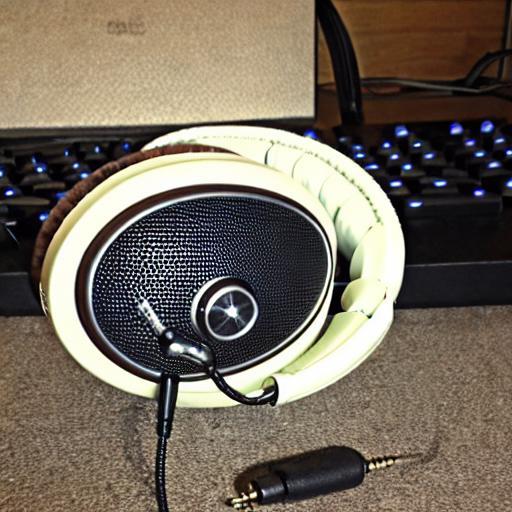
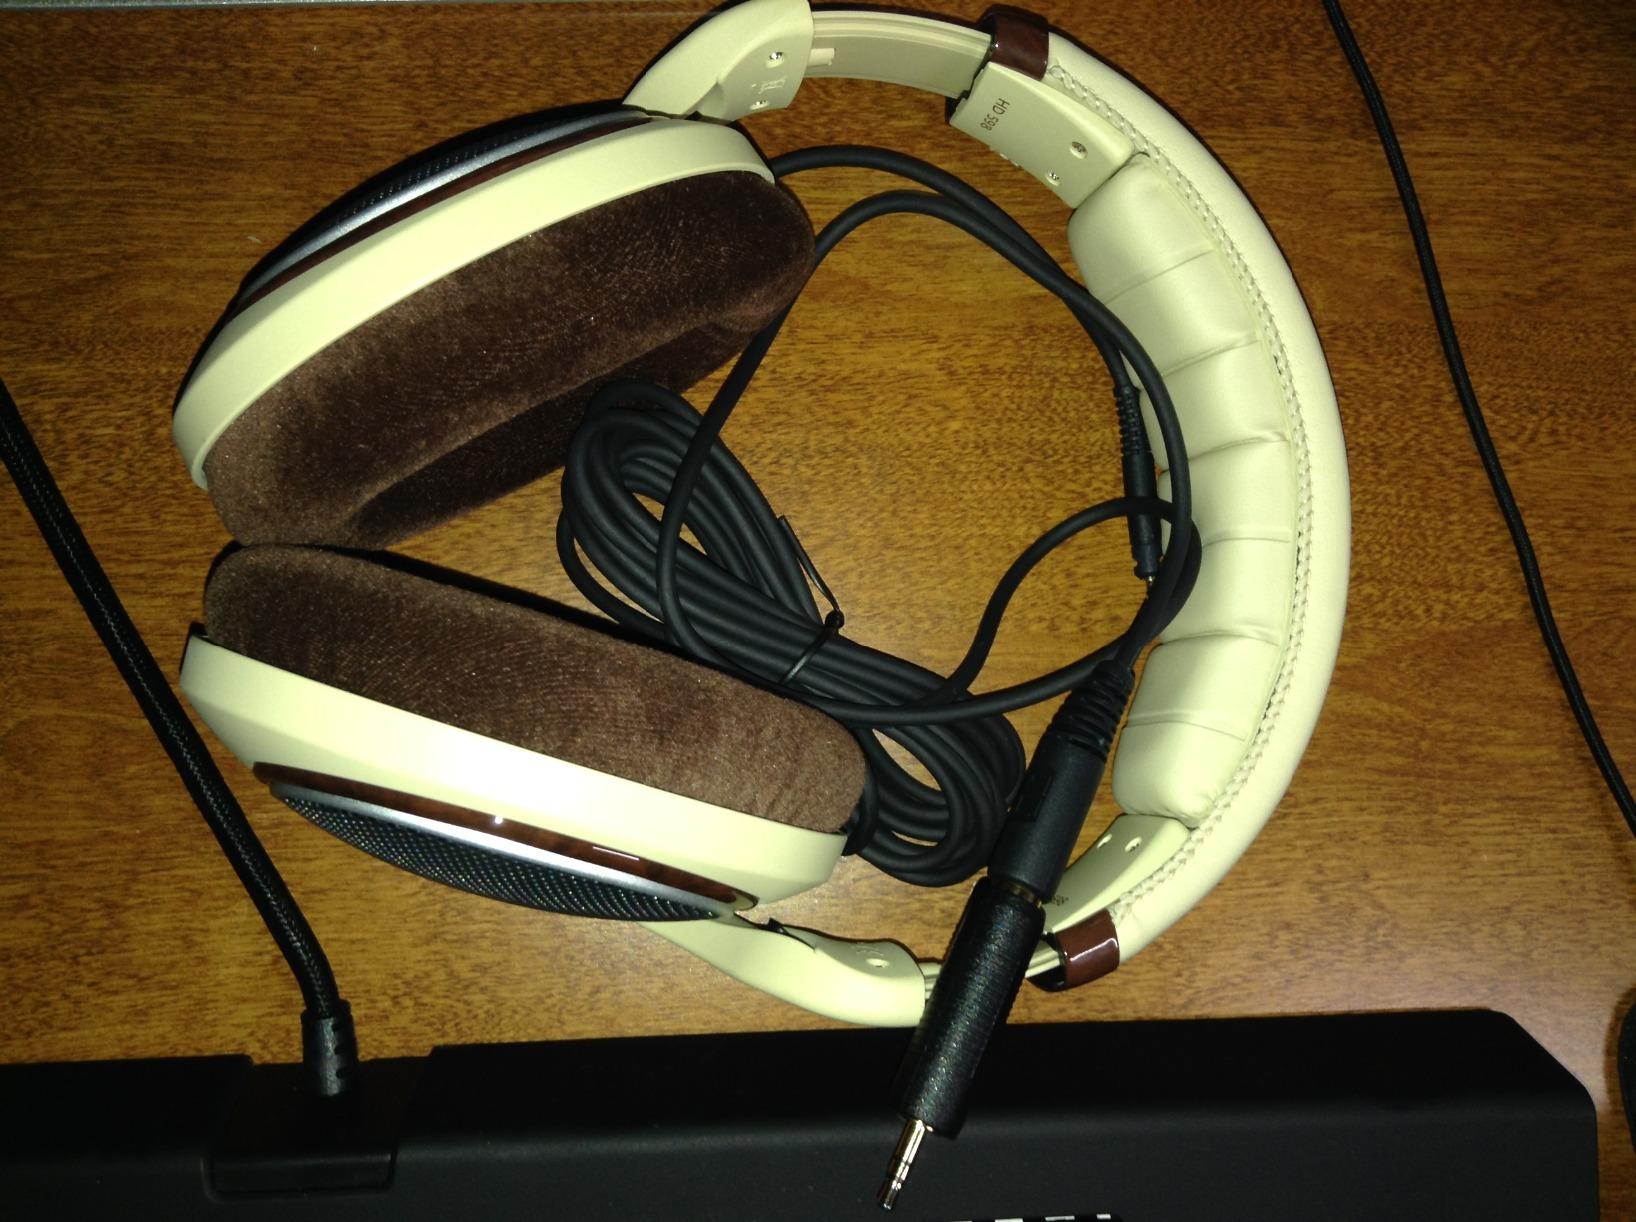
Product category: headphones
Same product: no